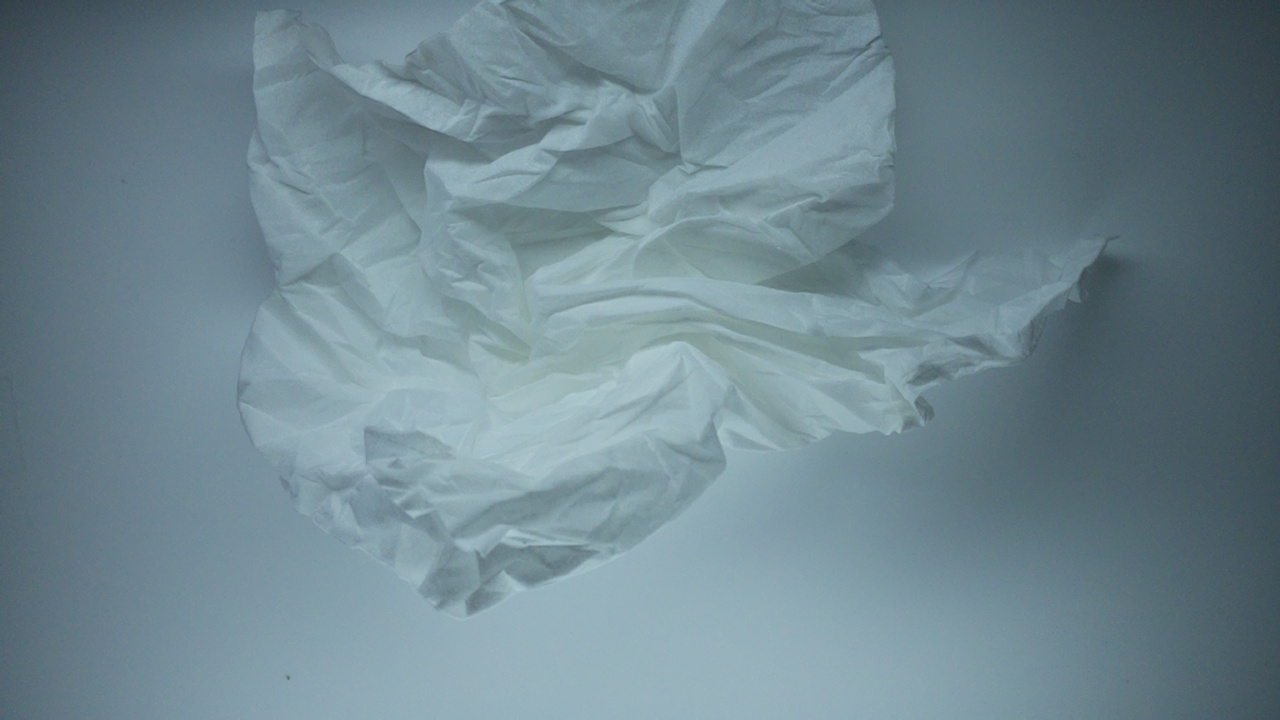
Label: trash